Missing middle housing

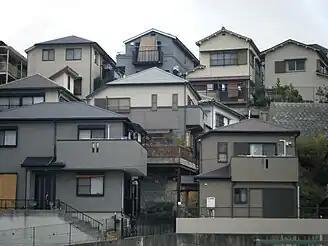
Examples of medium density single detached houses in Japan. Note the absence of cars, car facilities, or private gardens and the use of substantial balconies, strategic window placement, and considerable house size.

The loss of flexible middle-density development serviced by affordable and widely used public transportation has resulted in high commute times for commuters, which have remained stubbornly unaffected by further investment in new road capacity due to the nature of induced demand, a practical limit on the space required to move large volumes of people in relatively large vehicles, and greatly increased costs for both the vehicle owner and government due to the inherent inefficiency compared to previous modes of transport. Other problems include difficulty for low-income residents to find affordable accommodation within a reasonably affordable and practical commute of their place of employment.